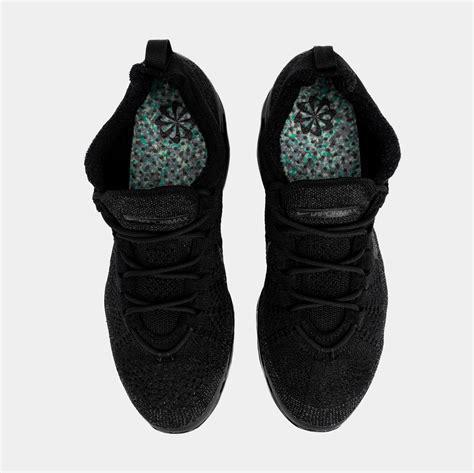
Brand: Nike
Model: Air Vapormax 2023 Flyknit